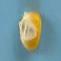
Maize quality: Good